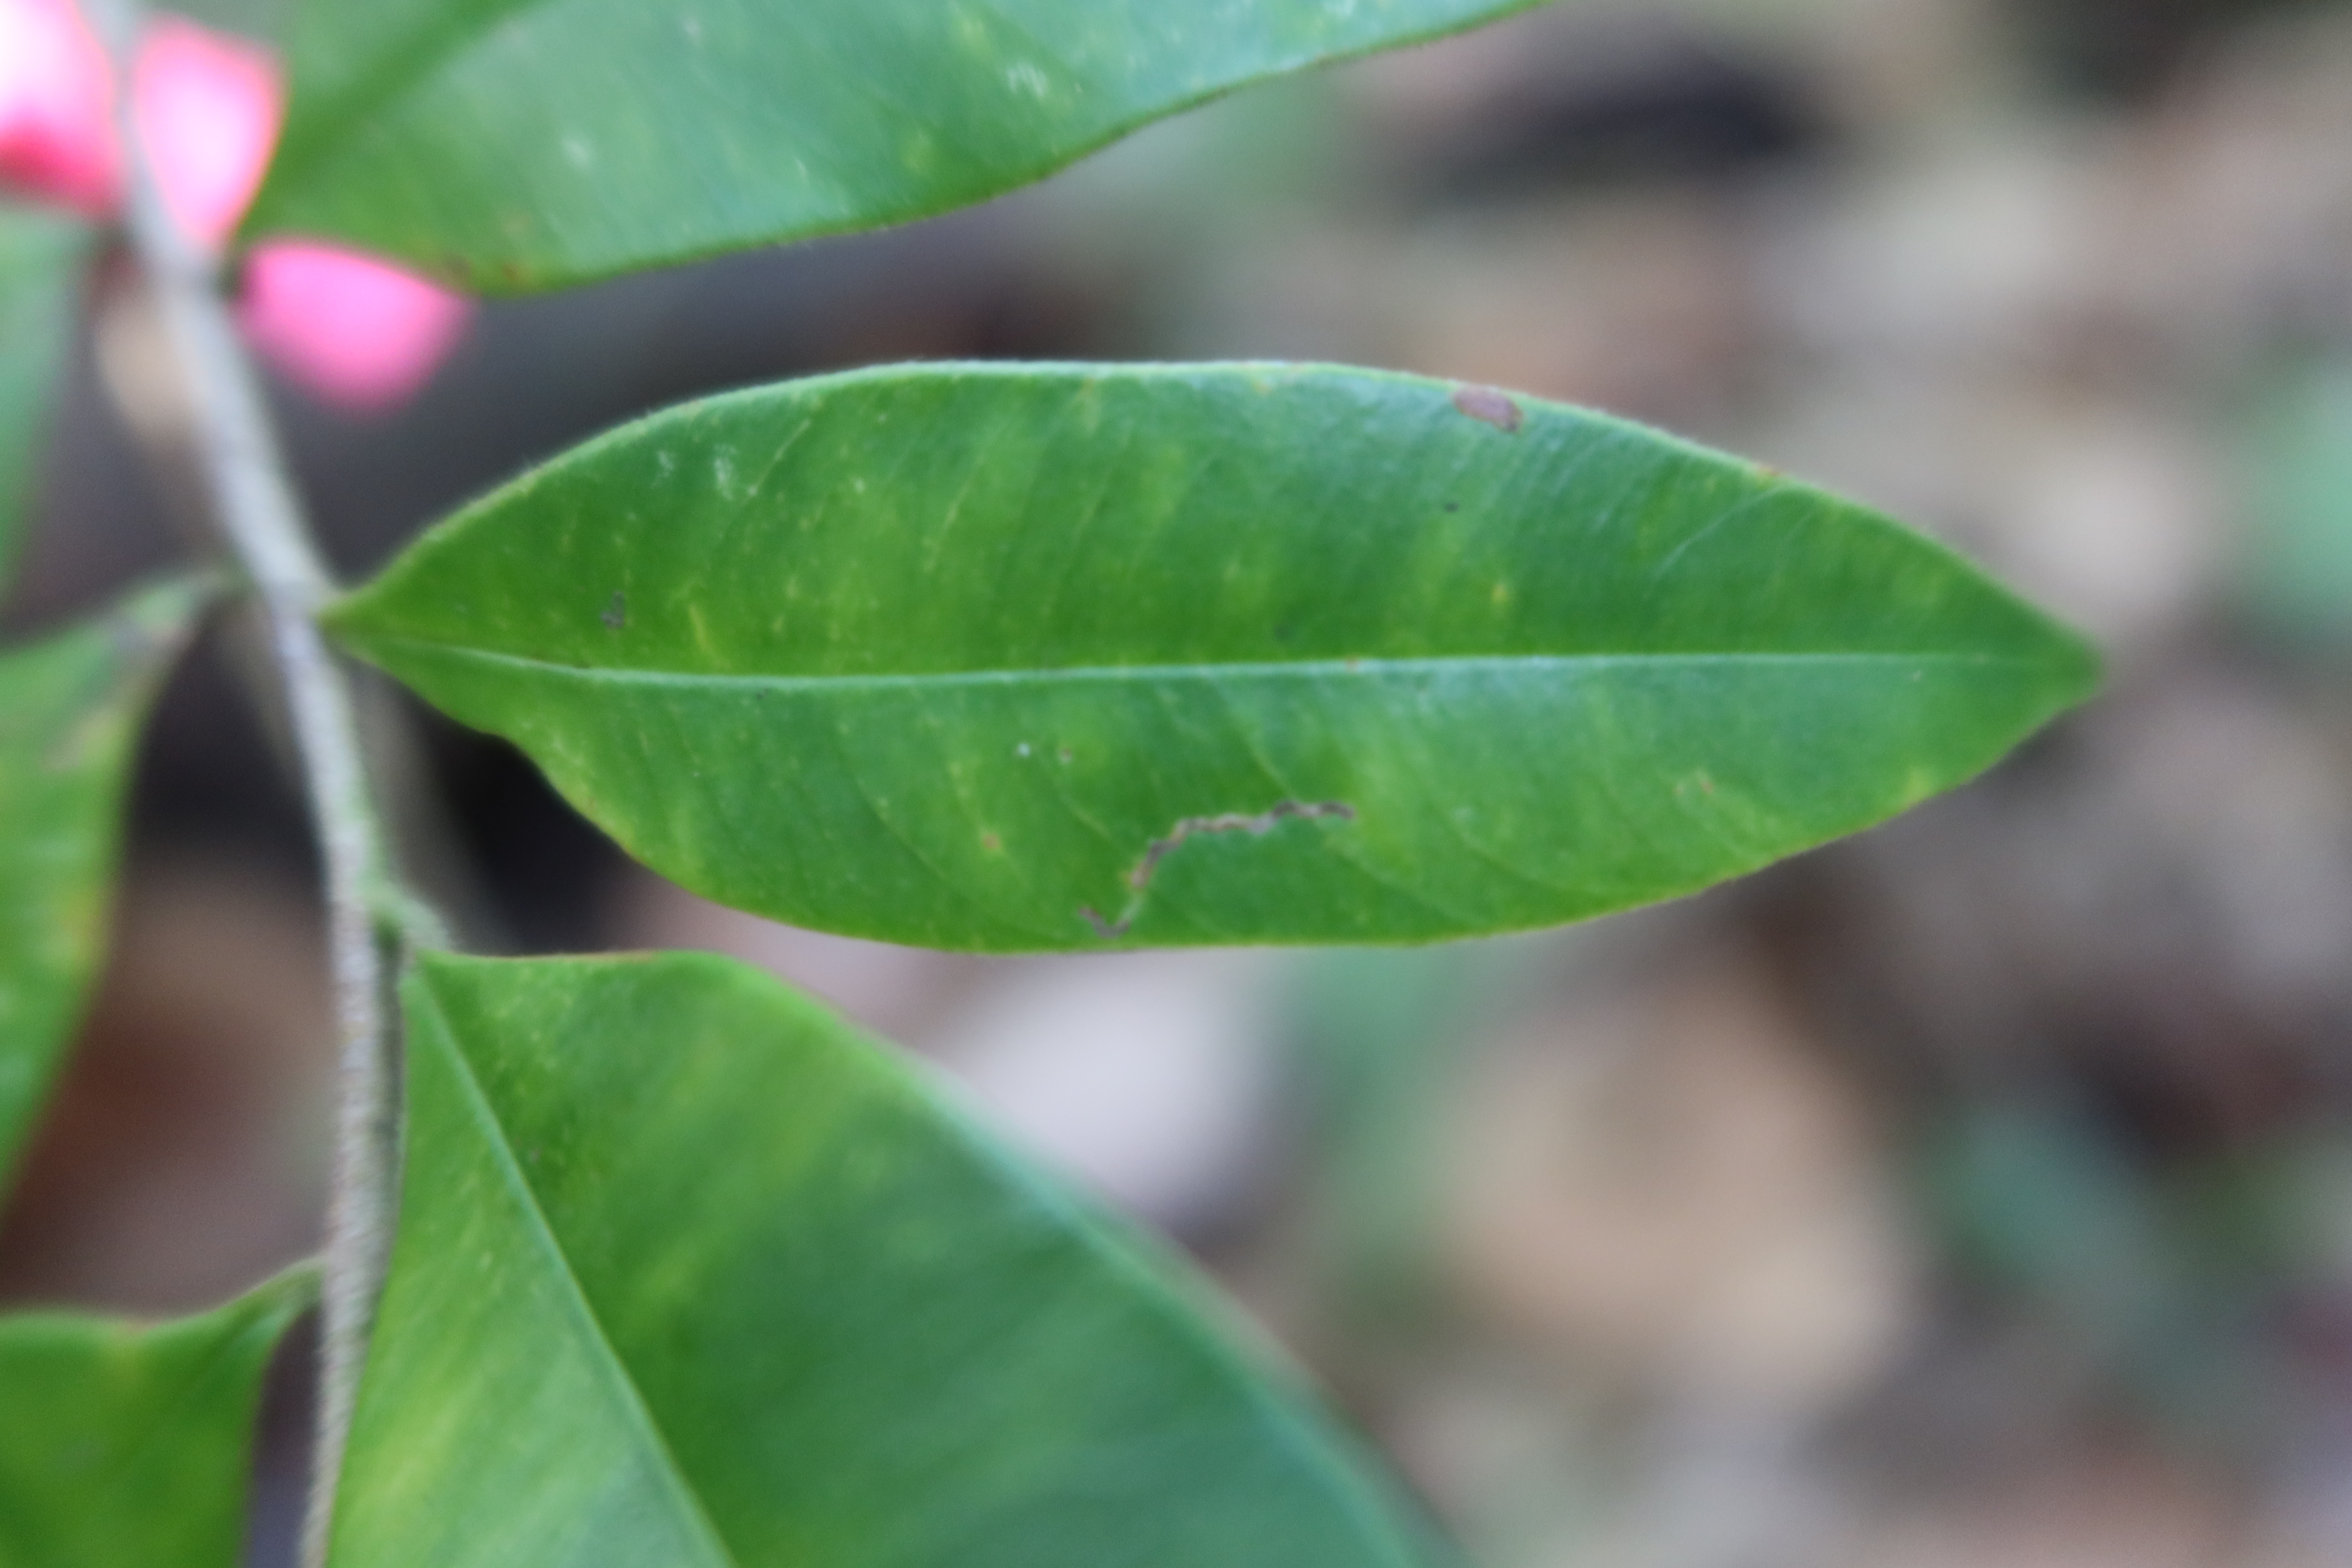
Label: Downy mildew